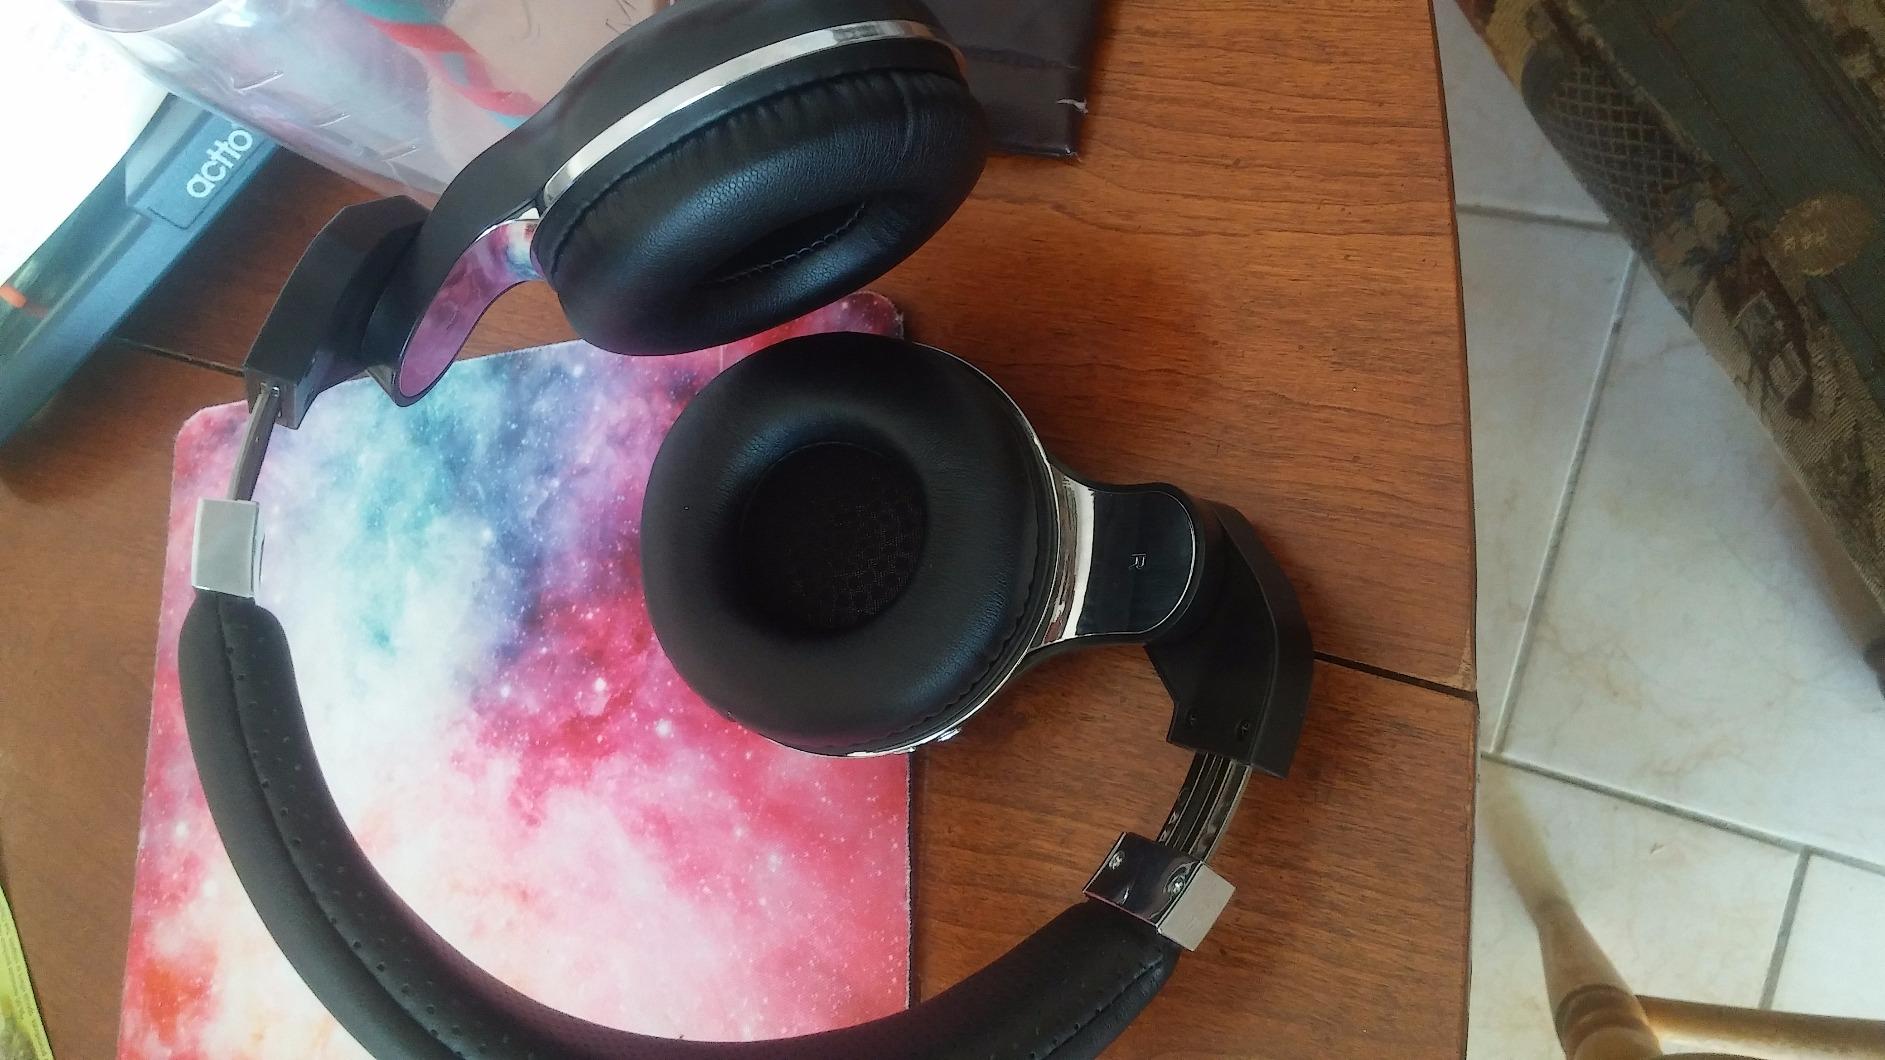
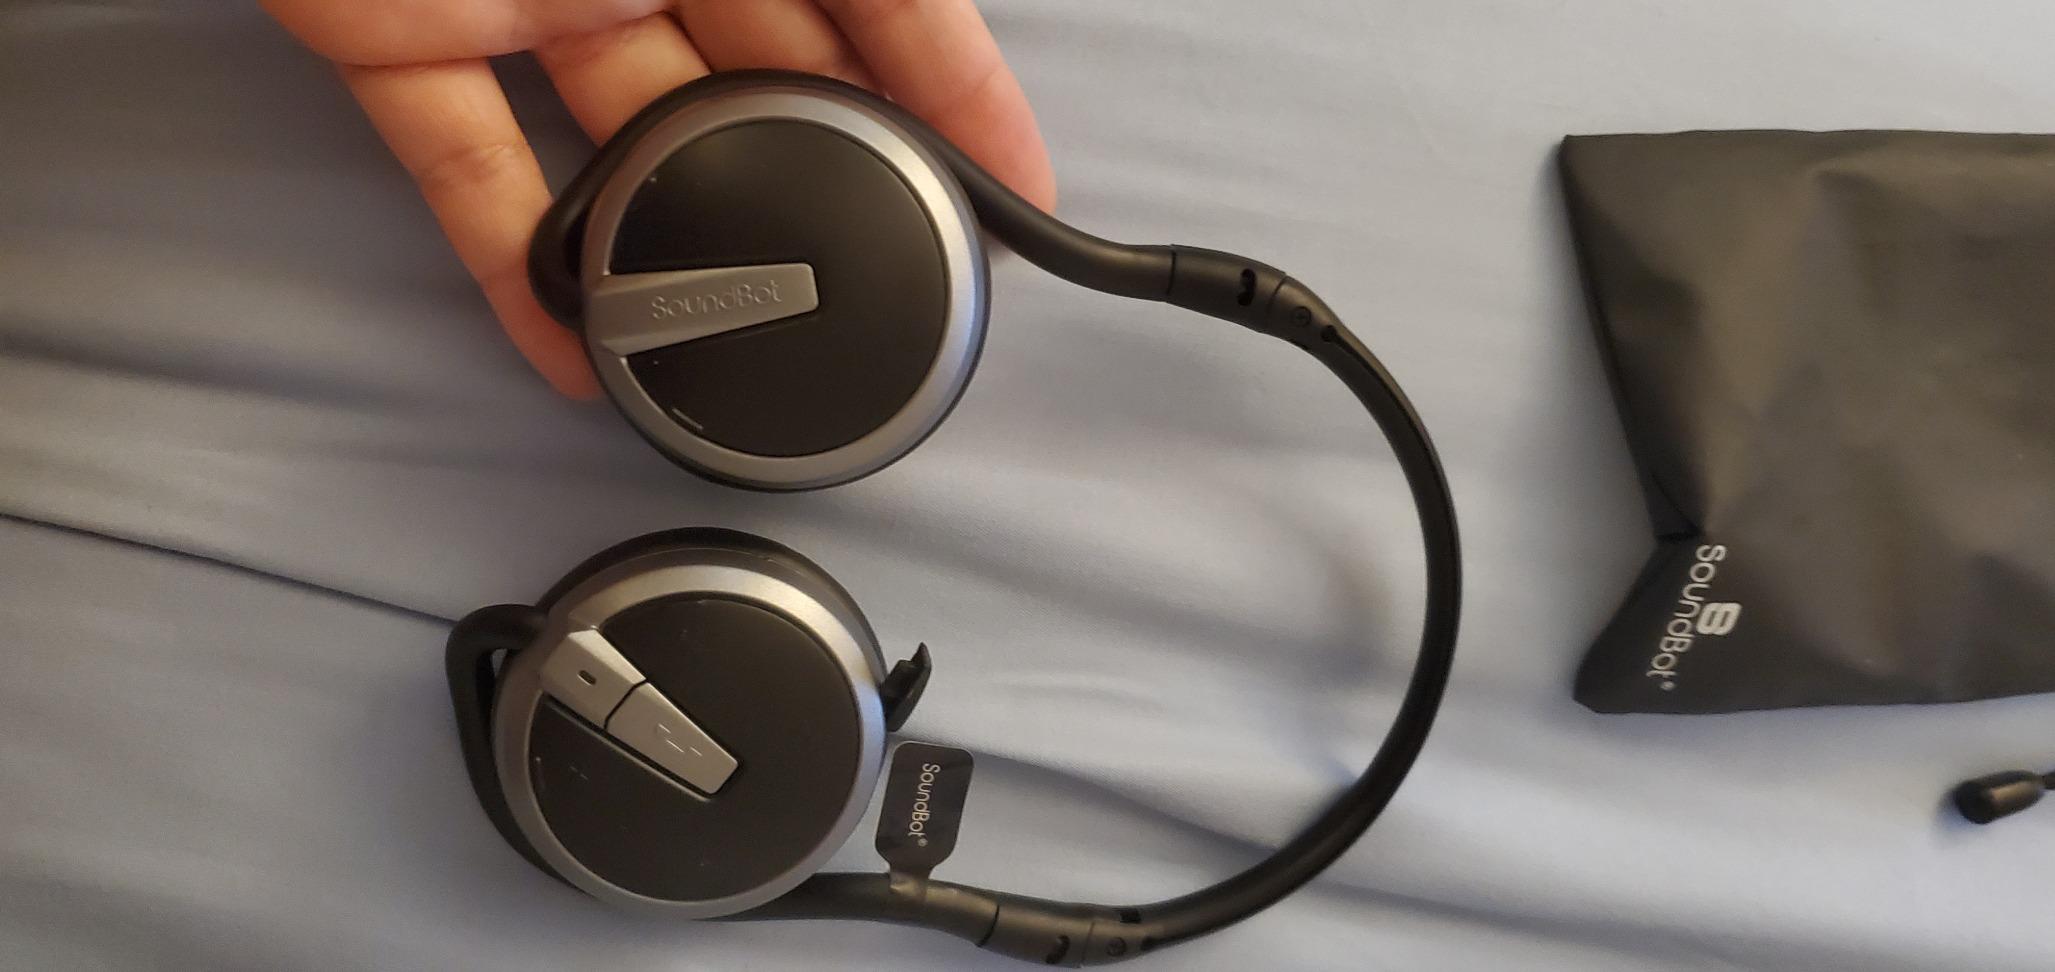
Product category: headphones
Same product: no